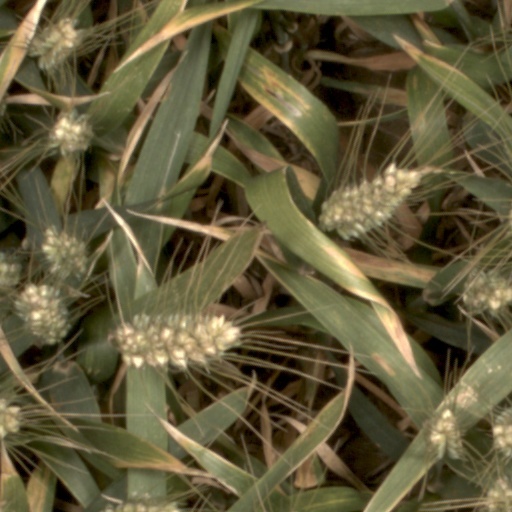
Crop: wheat